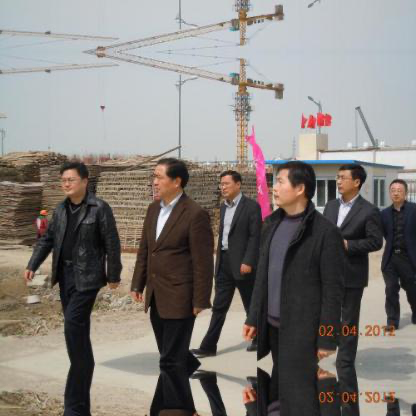
Objects in the image:
label: head
label: head
label: head
label: head
label: head
label: head